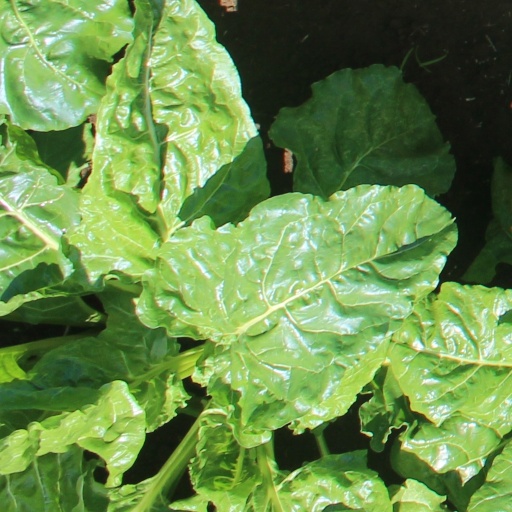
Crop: sugar beet